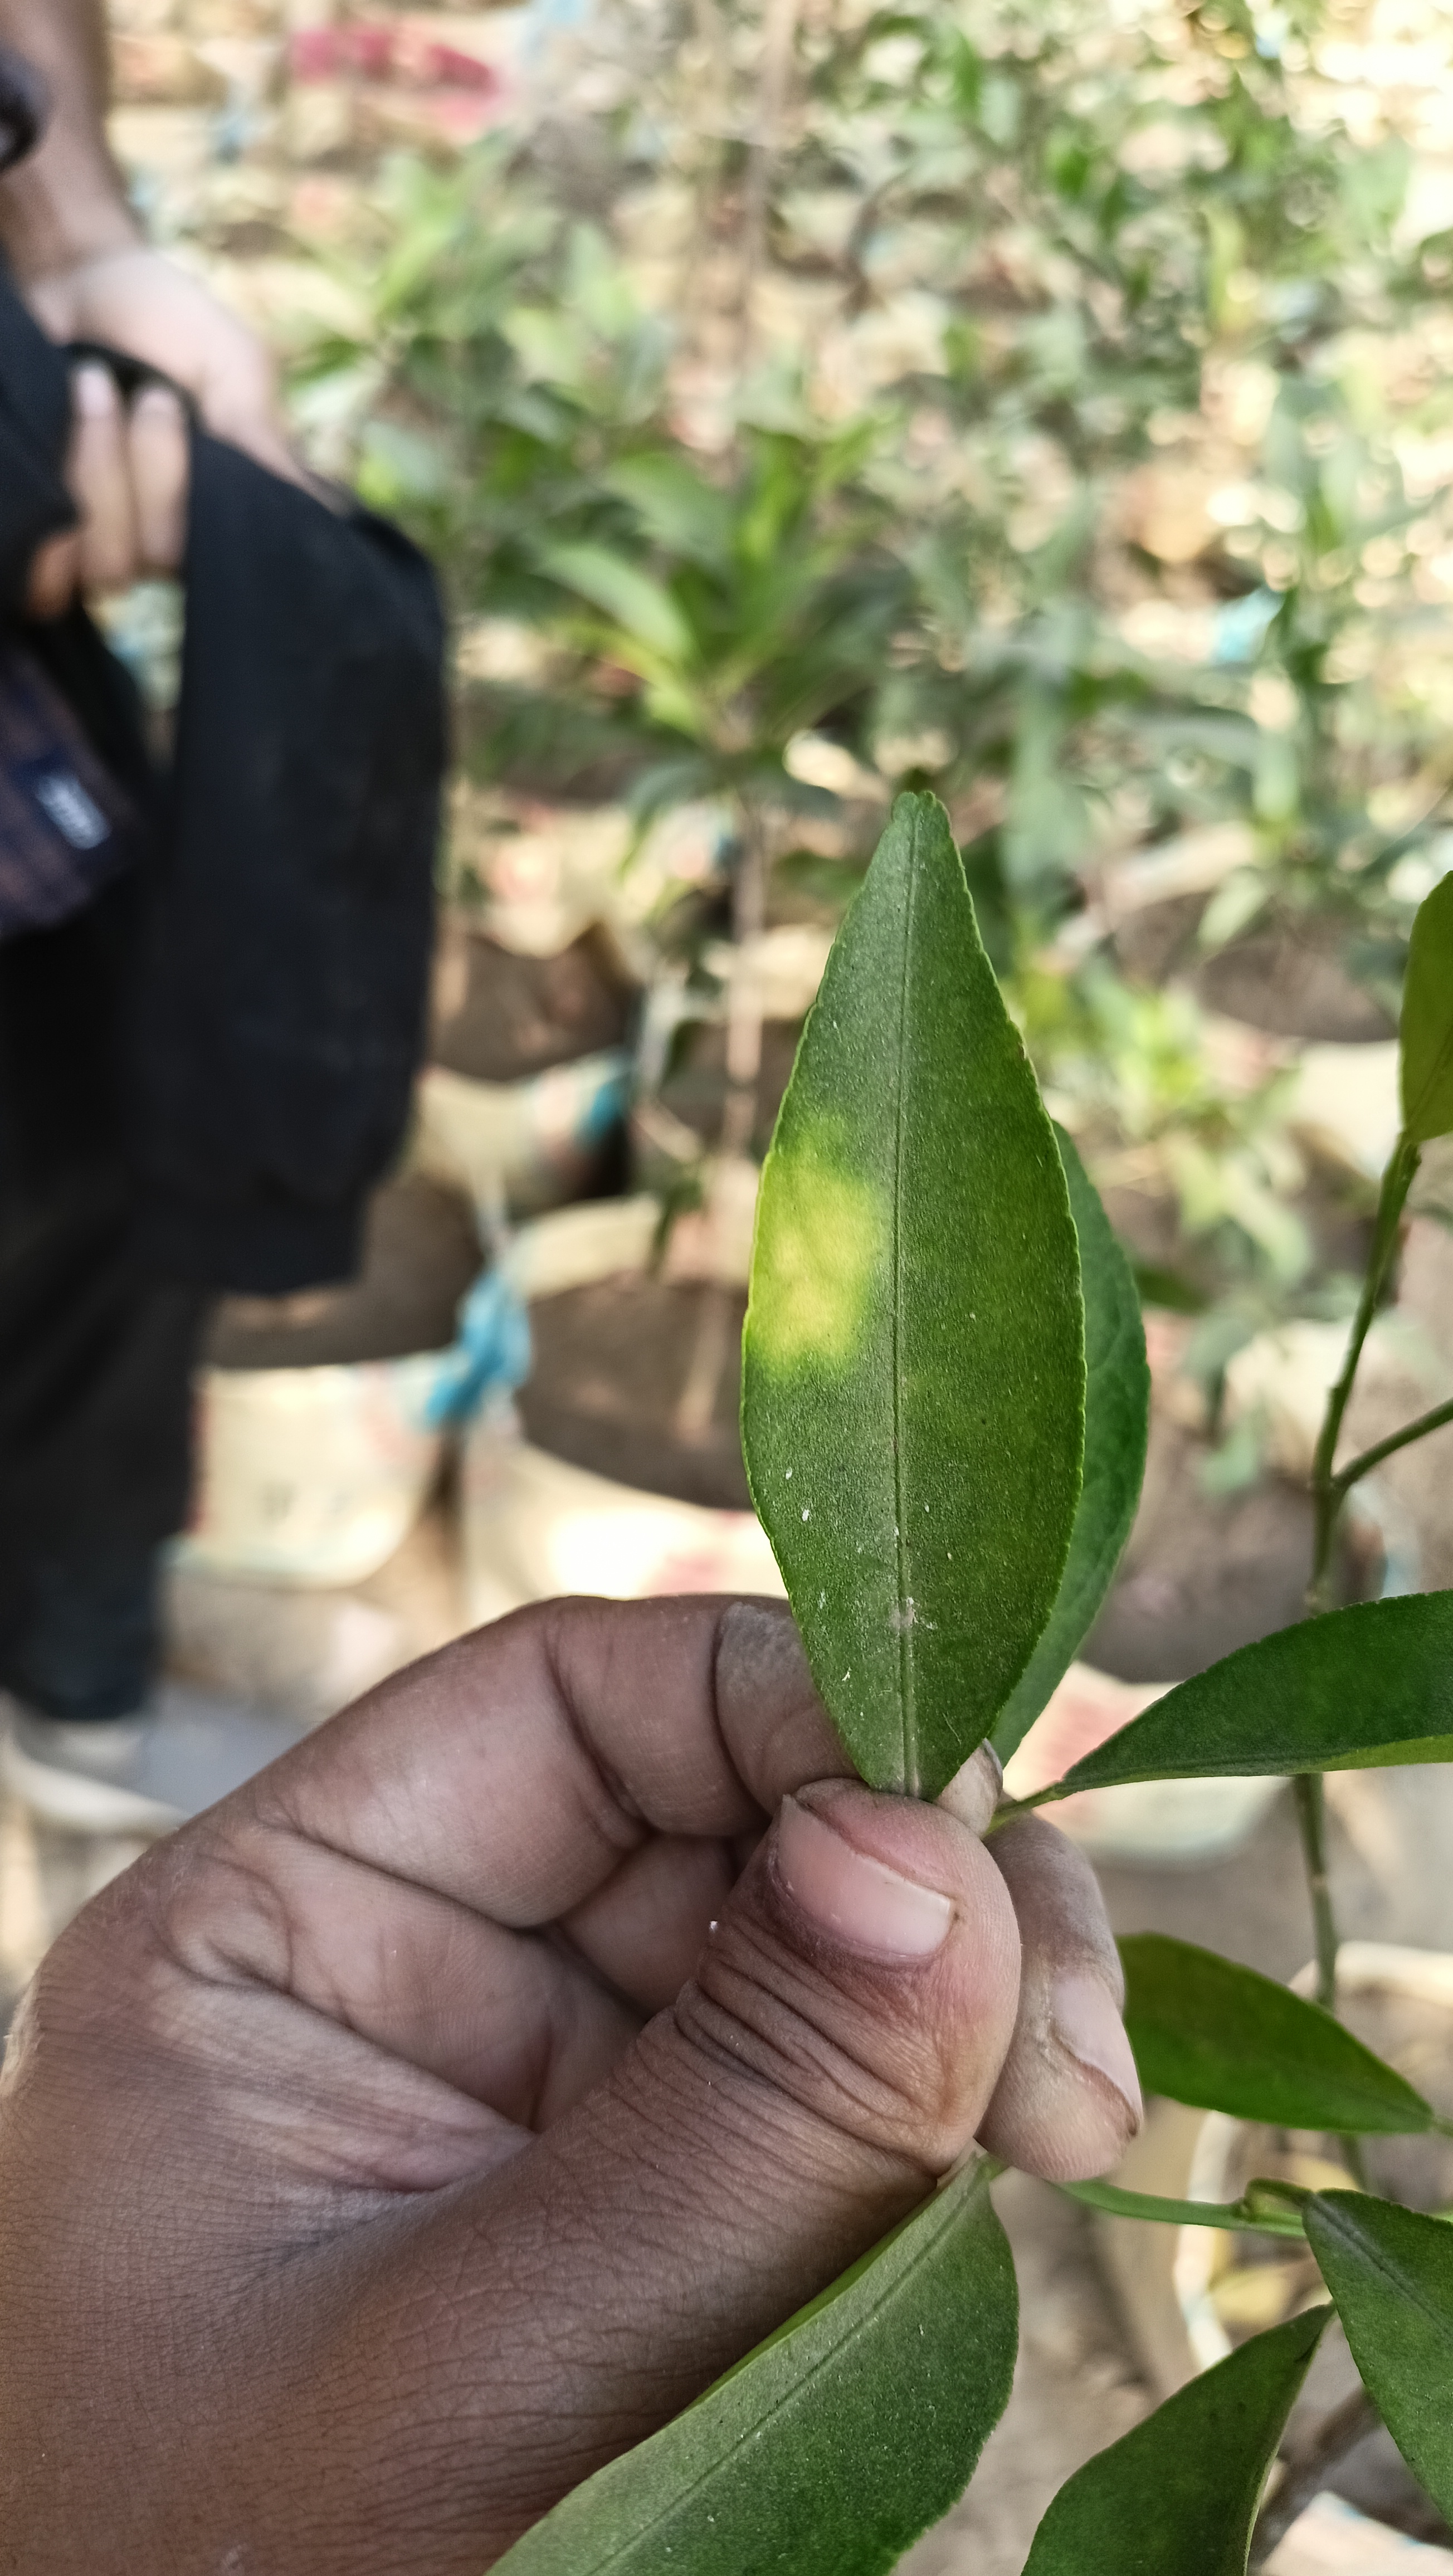
Mandarin leaf variety: Mandaring